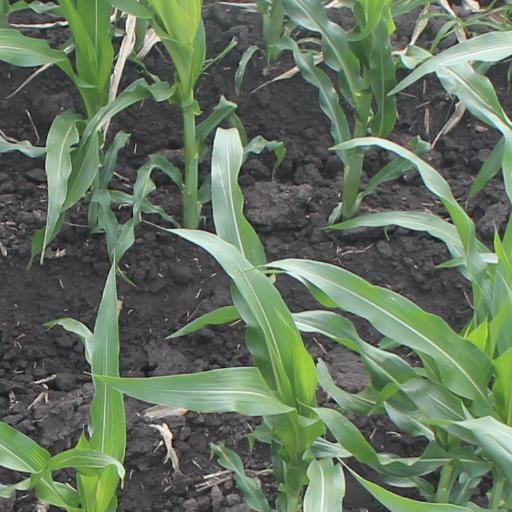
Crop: maize; corn